Mining and Gothic Museum

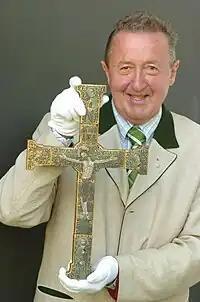
Hermann Mayrhofer holding the Limoges enamel cross restituted to the Princely Family Czartoryski.

A Limoges enamel cross was donated to the museum. It dates to about 1200 and had been made in the earliest European enamel technique in Limoges, in the South of France. In collaboration with the Bavarian National Museum, the Museum of Mining and Gothic Art Leogang found out that the cross was looted art from the Polish princely family Czartoryski. It had been brought to Salzburg during World War II. The cross was of course restituted to the rightful owners without